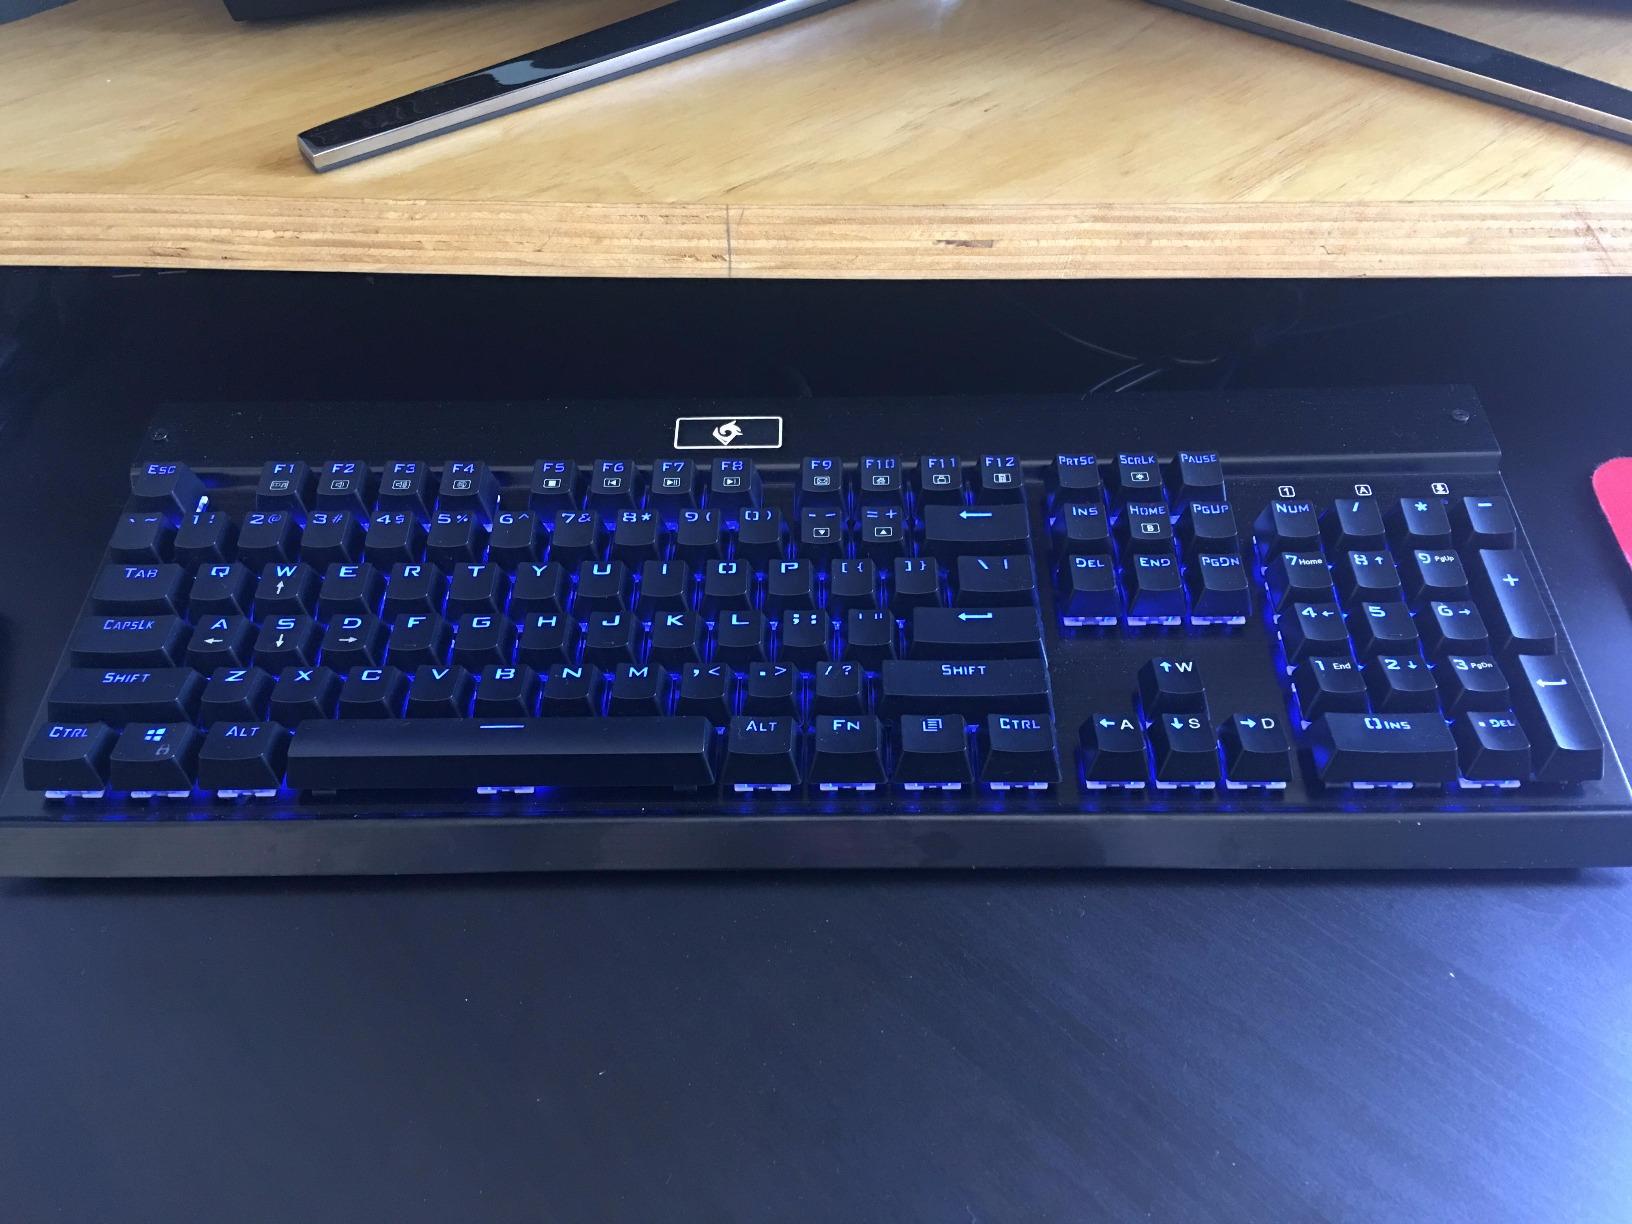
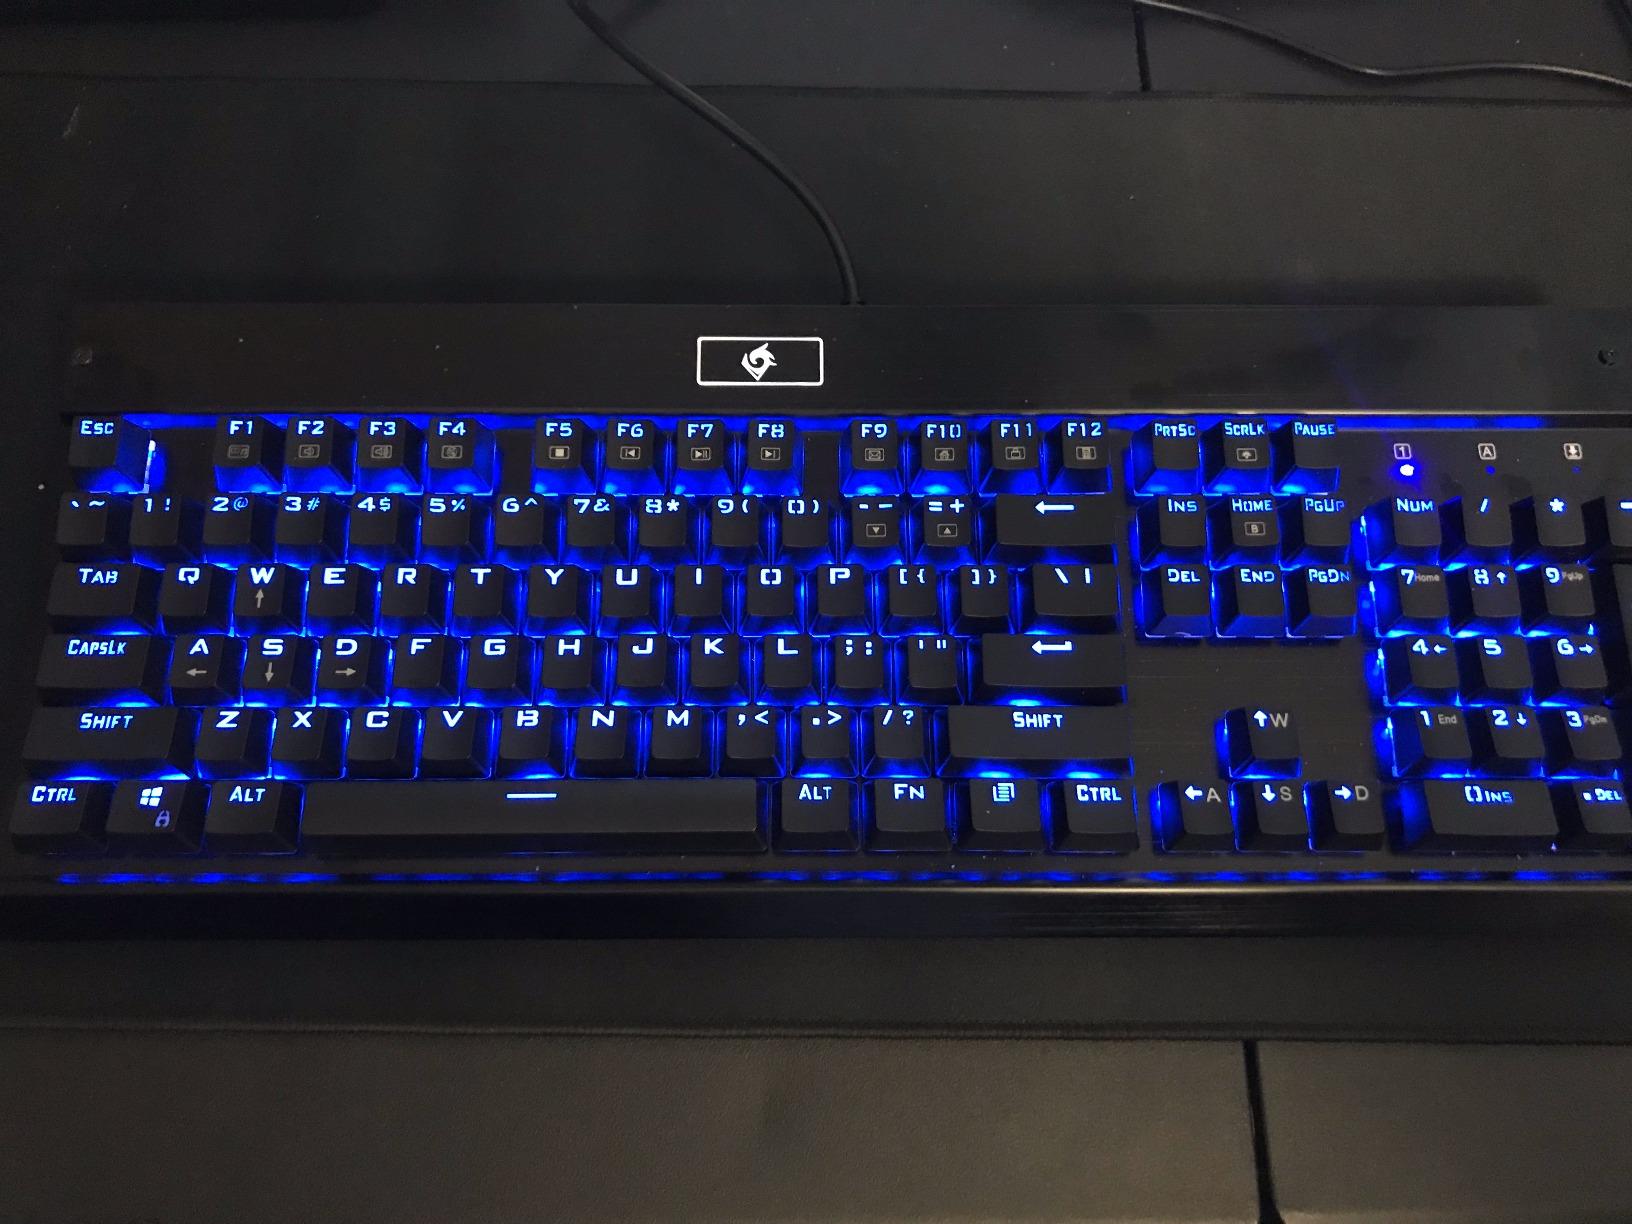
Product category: keyboard
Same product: yes